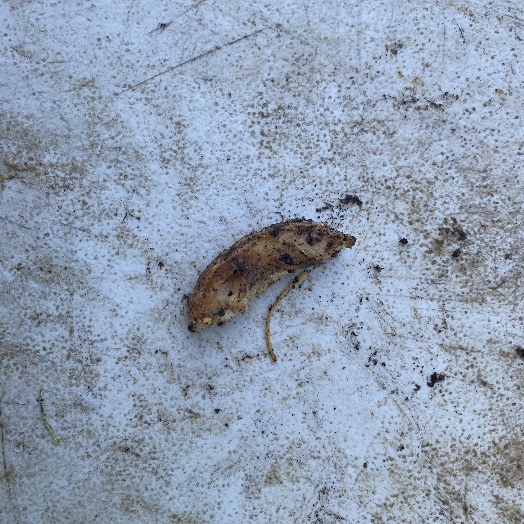
Label: generalcompost